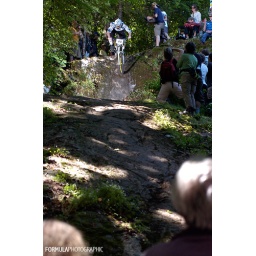
Rockstar Downhill 2008, part of the Test of Metal mountain bike race weekend in Squamish, BC, Canada.